Tatlı Küçük Yalancılar

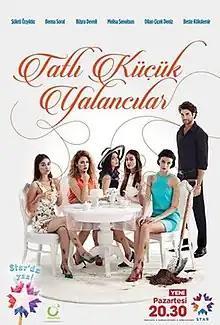
Promotional poster

Tatlı Küçük Yalancılar ("Sweet Little Liars") is a Turkish psychological thriller drama series produced by O3 Media and aired for the first time on July 6, 2015, on Star TV. Based on the popular American series "Pretty Little Liars", it stars Burak Deniz, Şükrü Özyıldız, Bensu Soral, Büşra Develi, Melisa Şenolsun, Dilan Çiçek Deniz, and Beste Kökdemir.